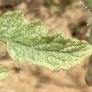
Crop: Tomato
Condition: mite-d